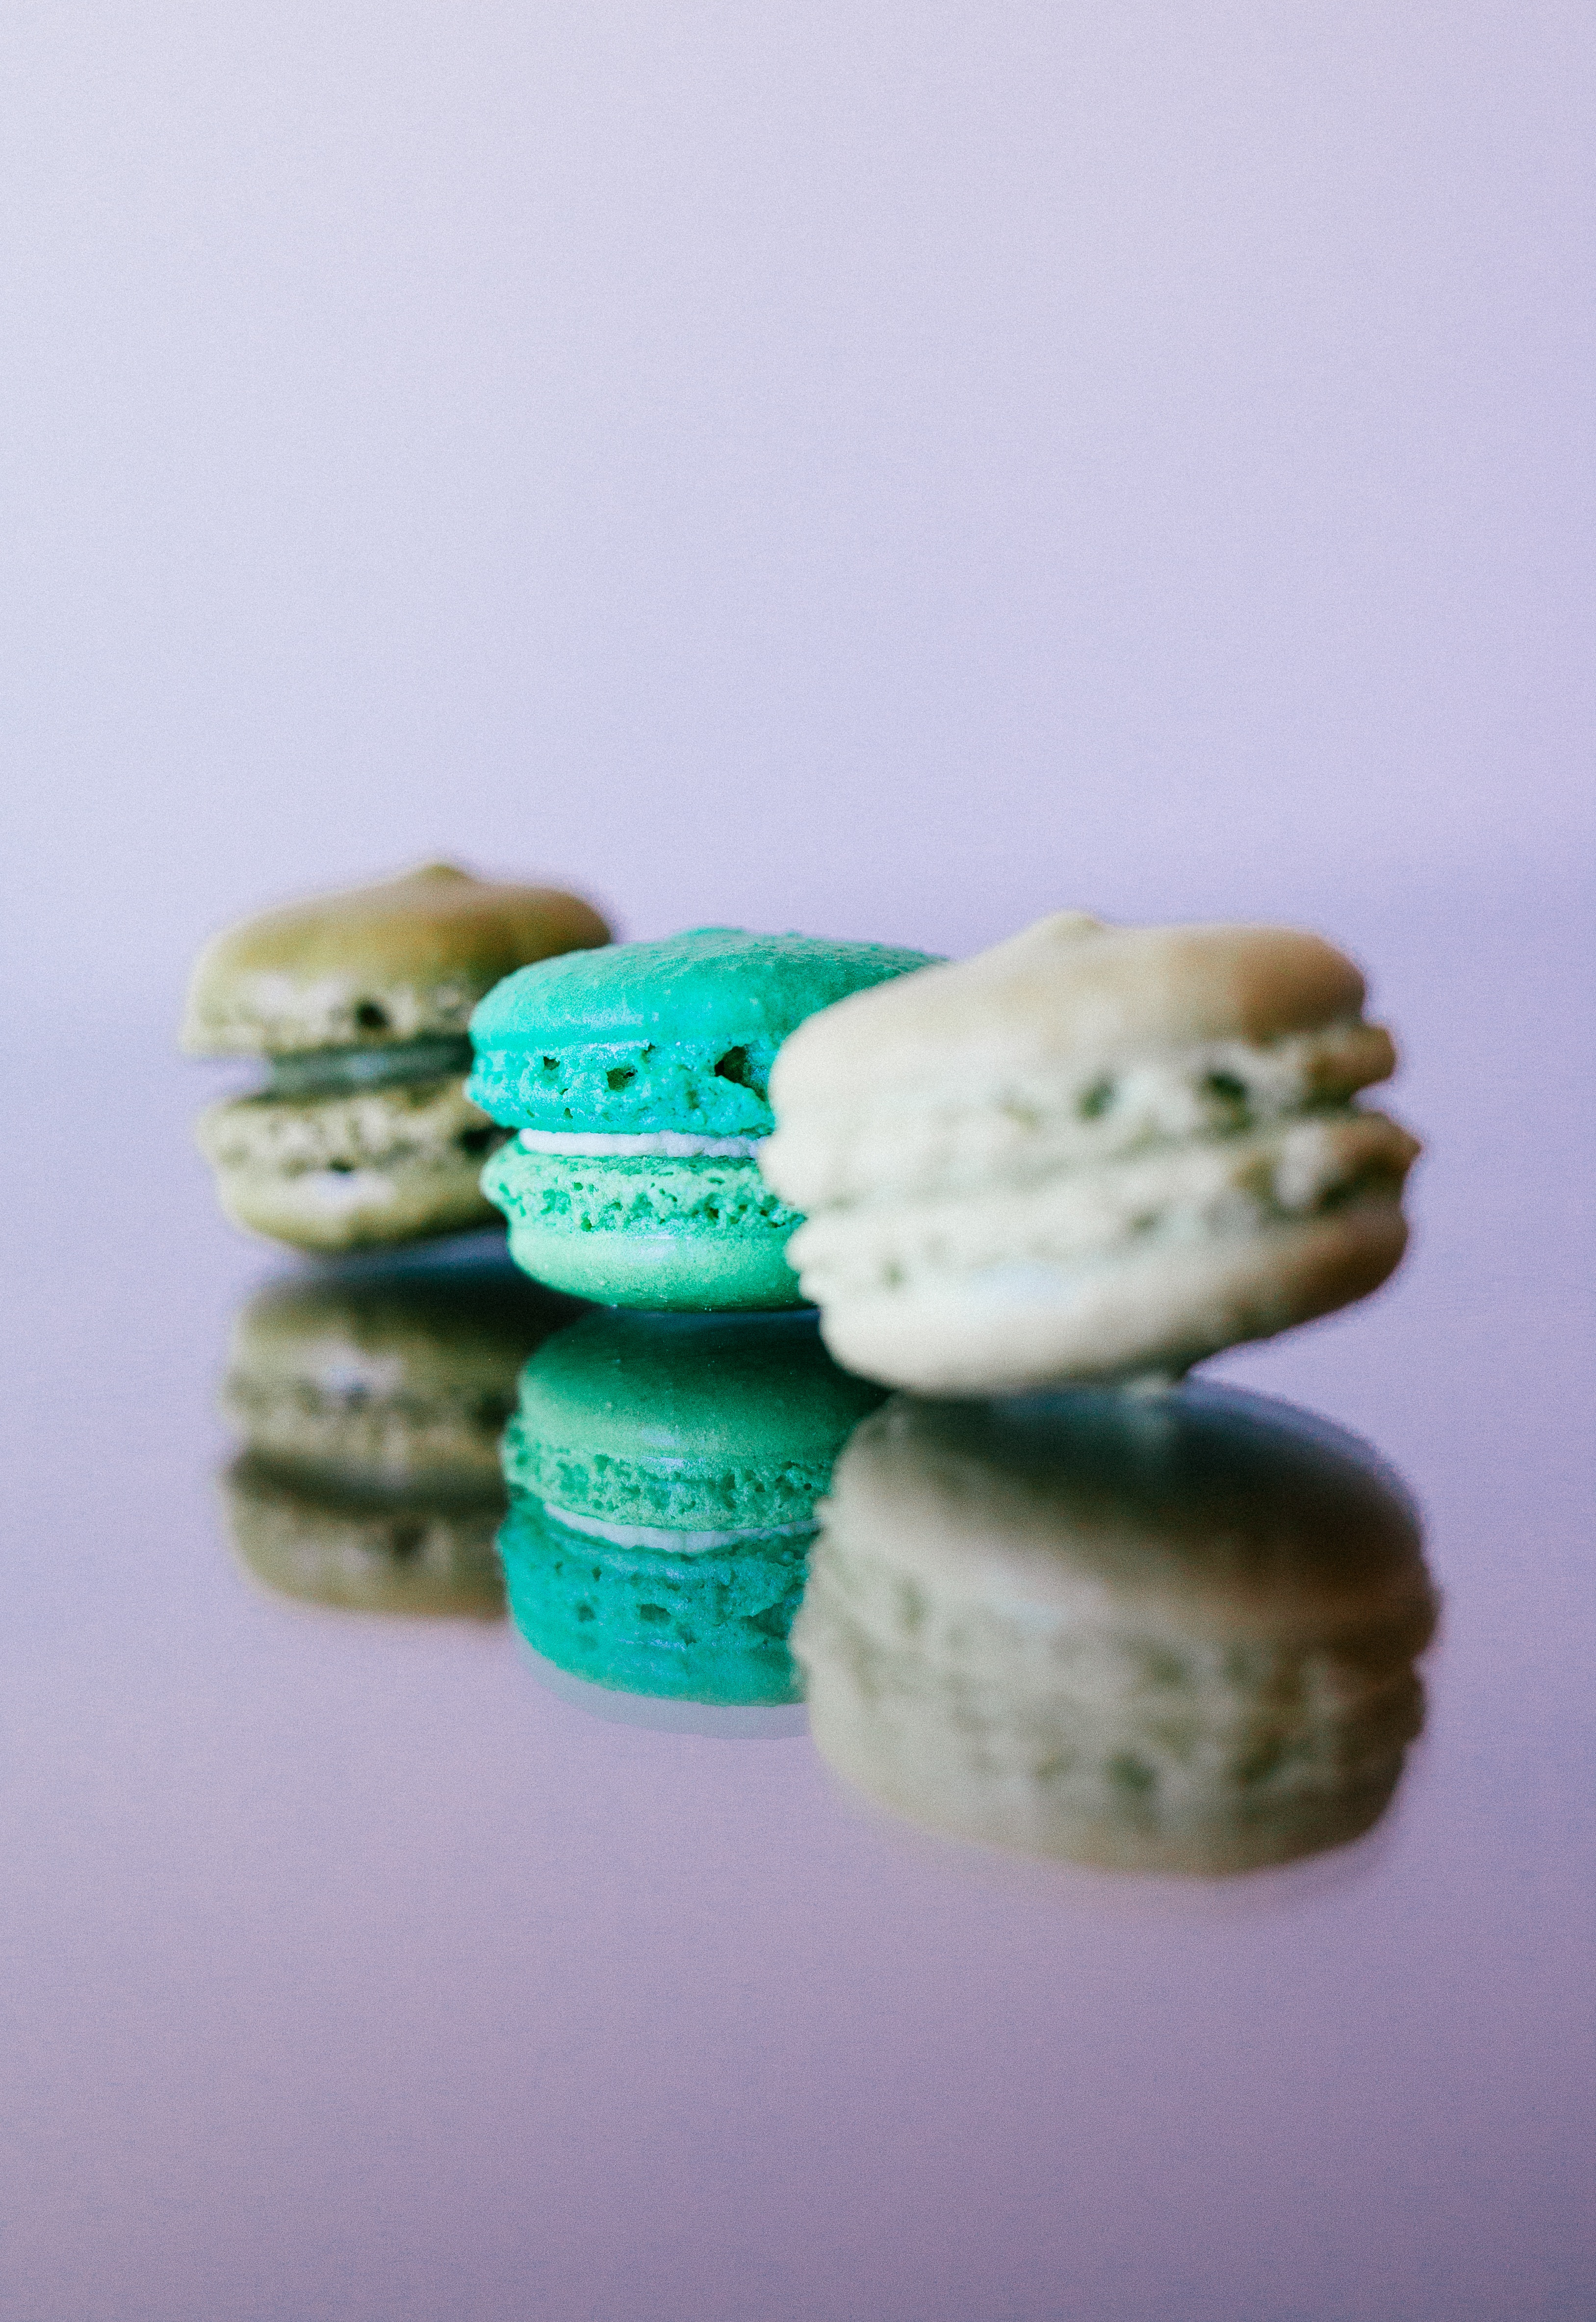
food, green, macaroon, dessert, icing, snack food, cookies and crackers